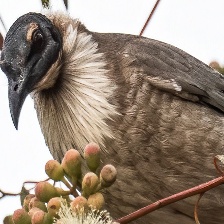
Species: NOISY FRIARBIRD
Scientific name: PHILEMON CORNICULATUS